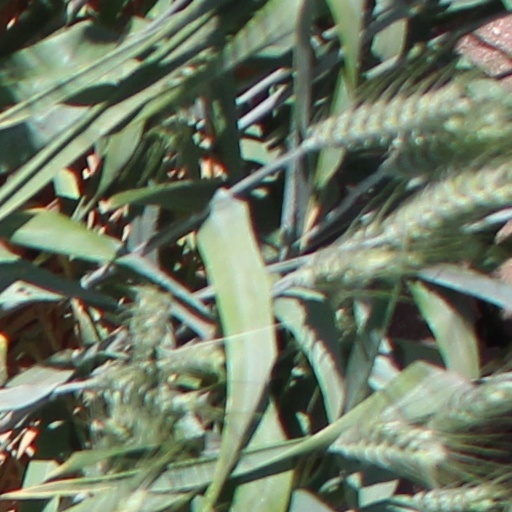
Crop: wheat